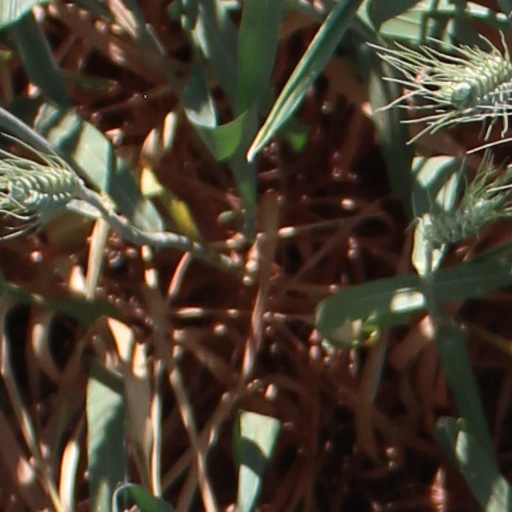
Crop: wheat